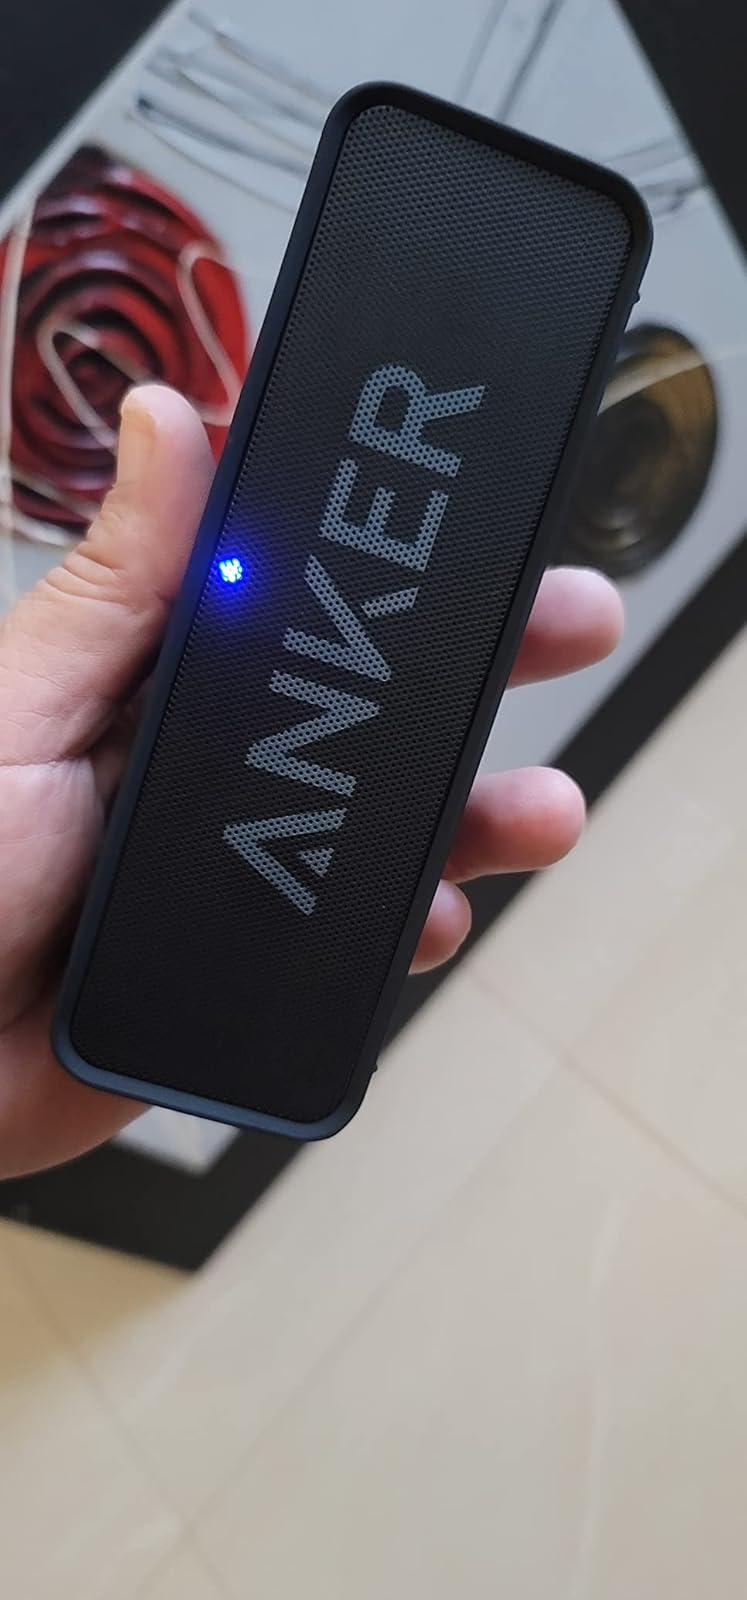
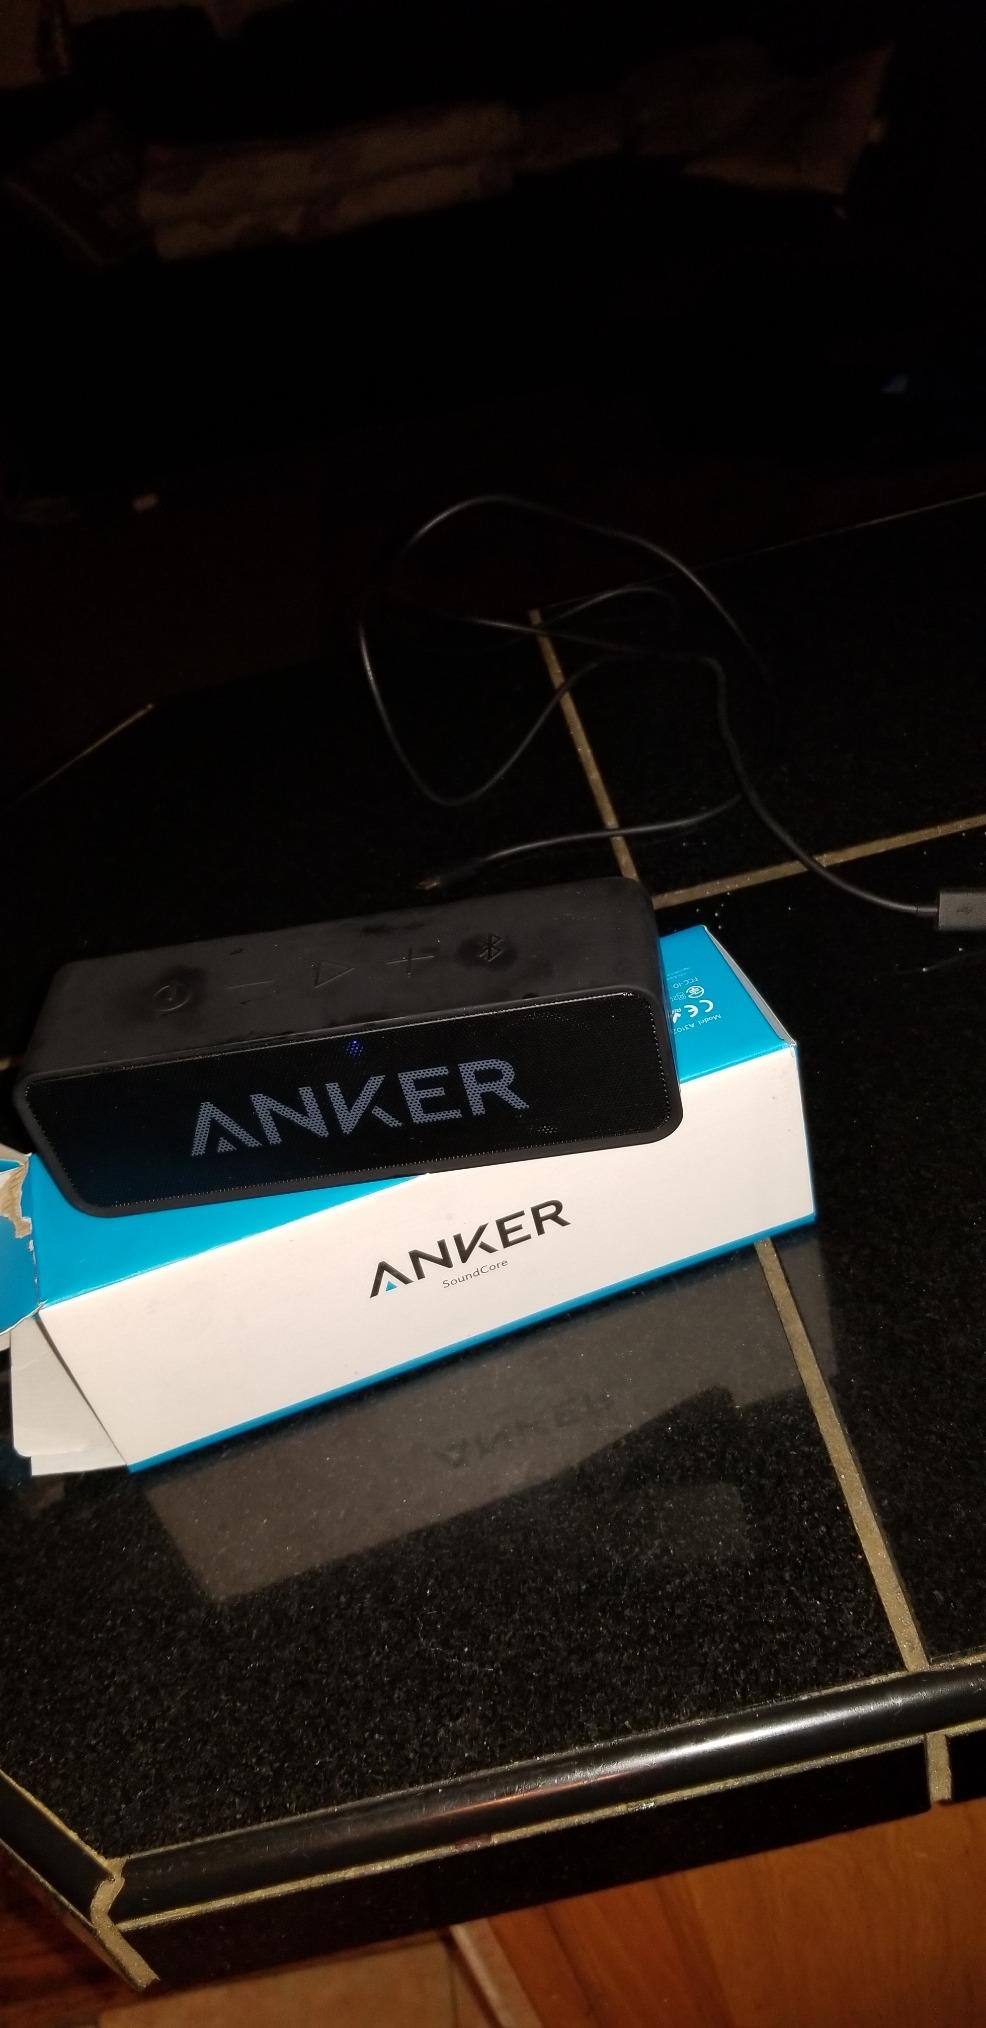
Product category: speaker
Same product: yes